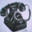
Label: telephone